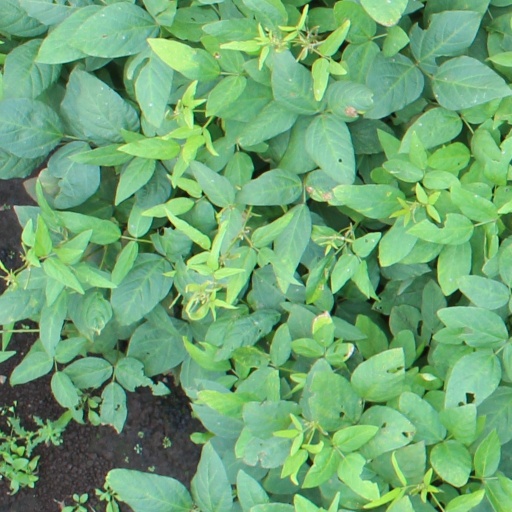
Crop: soybean